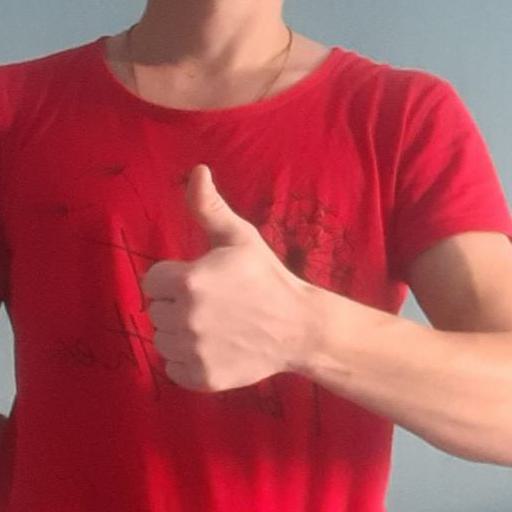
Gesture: like